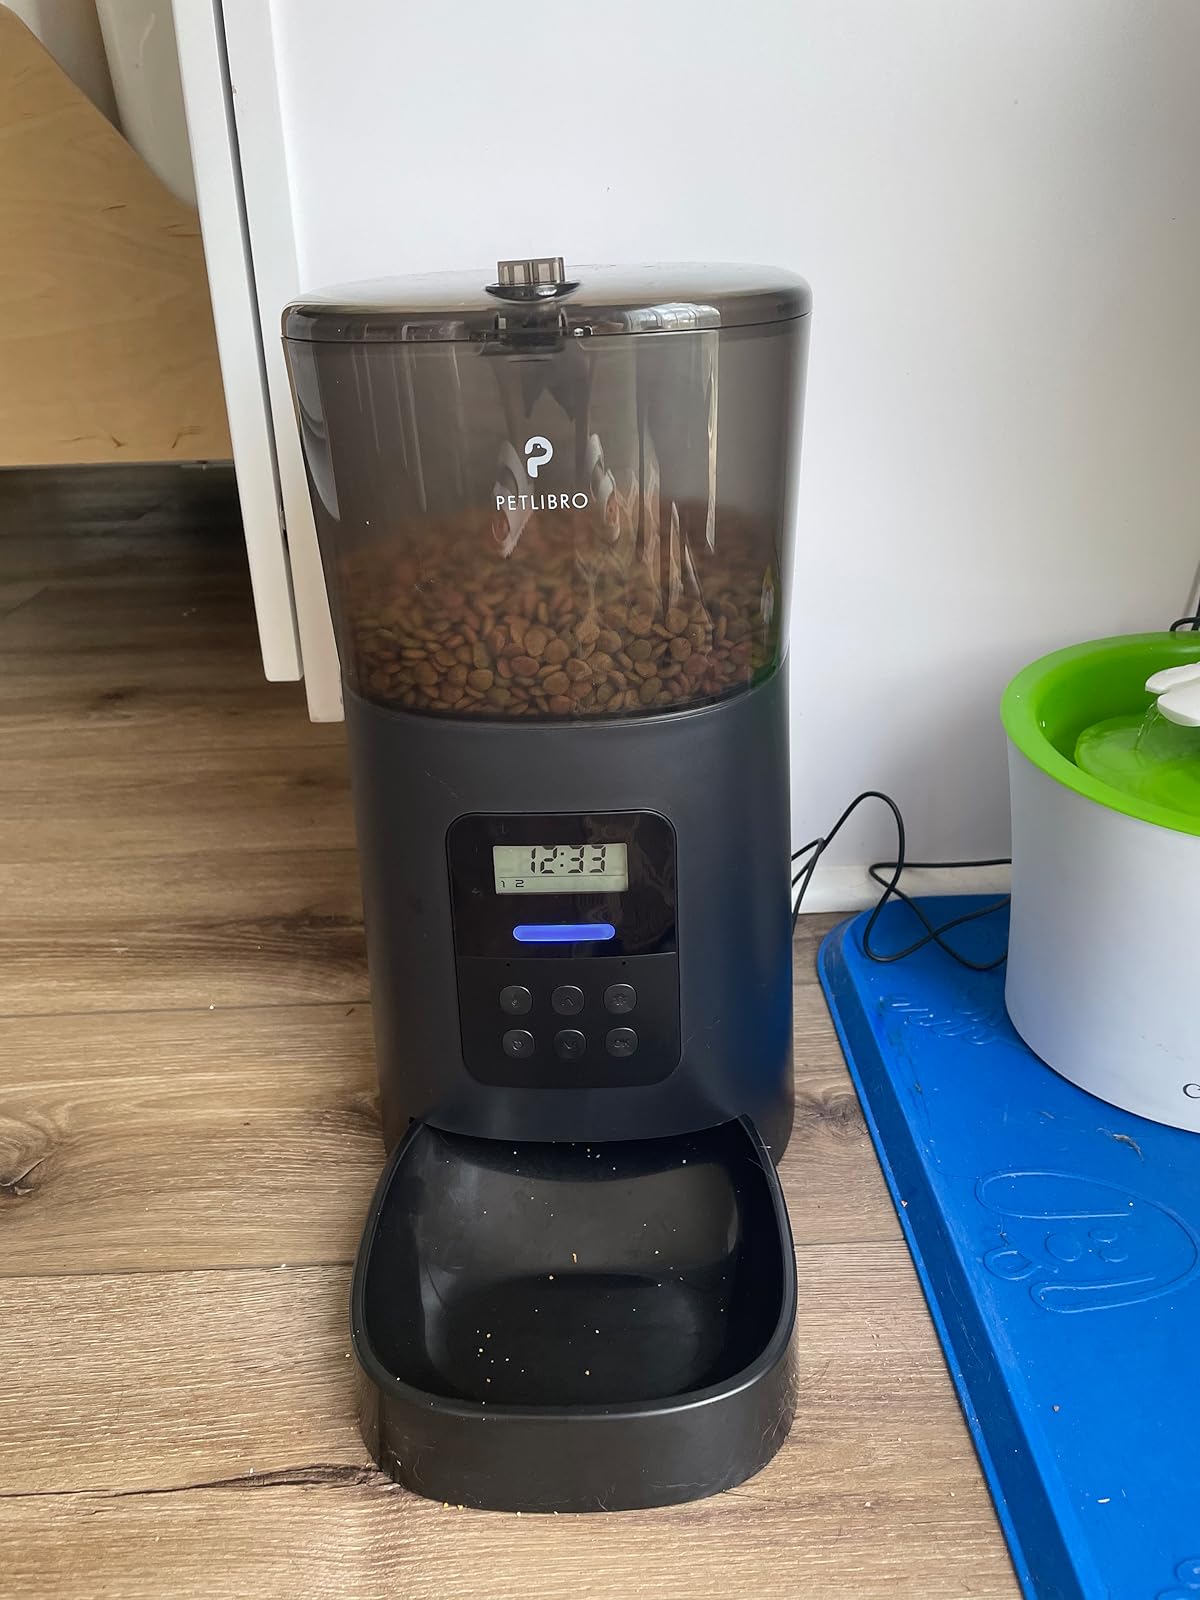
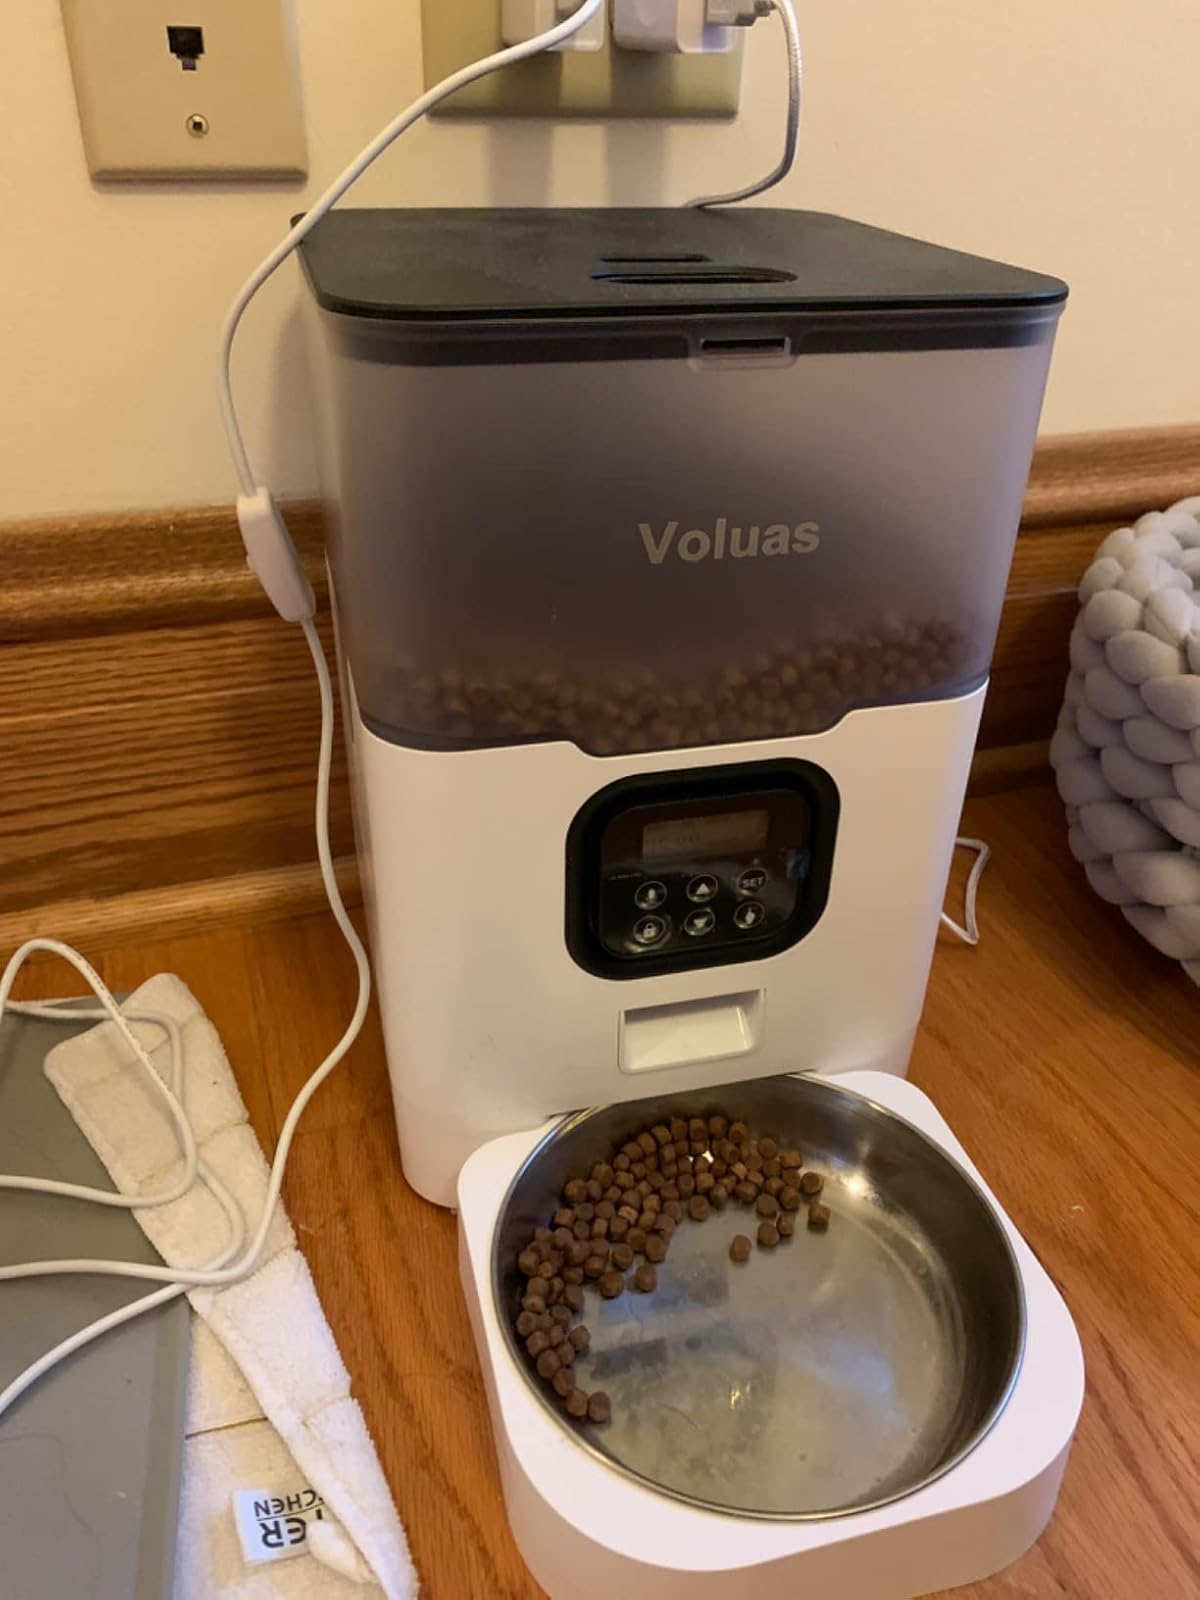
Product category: items_feeder
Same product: no